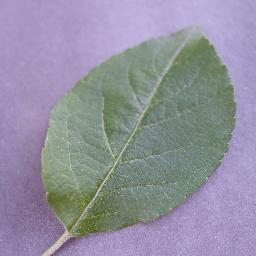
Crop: apple
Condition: healthy